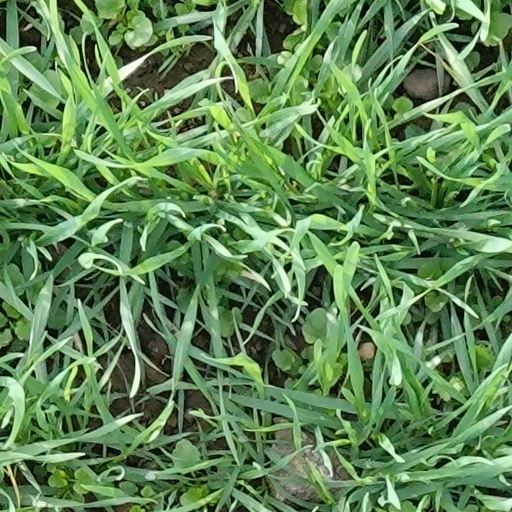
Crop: wheat